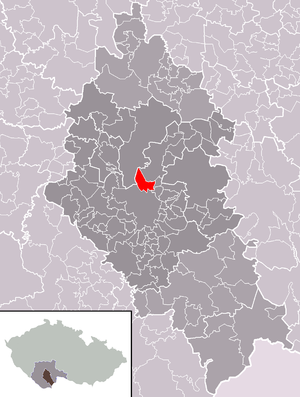
Hrdějovice est une commune du district de České Budějovice, dans la région de Bohême-du-Sud, en République tchèque. Sa population s'élevait à 1 561 habitants en 2020.